Vladimir Lisunov

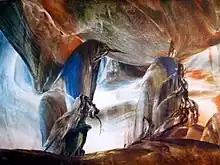
"Mirror delirium of wanderings", 1982.Paper, watercolor, gouache, 58х43.

In the same year 1985, with the beginning of perestroika in the Soviet Union, changes began, and forbidden artists began to be treated with more tolerance. They were given permission to exhibit their work, and Vladimir Lisunov got the chance to take part in official exhibitions. During this time he worked a lot, and made plans for future creative work, but a tragic occurrence was to destroy everything.